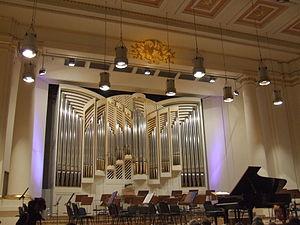
Le buffet d'orgue est la partie visible de l'orgue. Il est la structure de menuiserie dans laquelle sont placés les tuyaux et les sommiers de l'orgue.